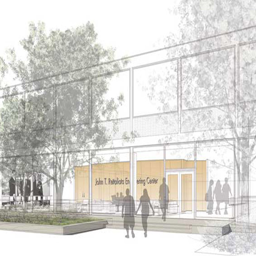
academic buildings for the future image